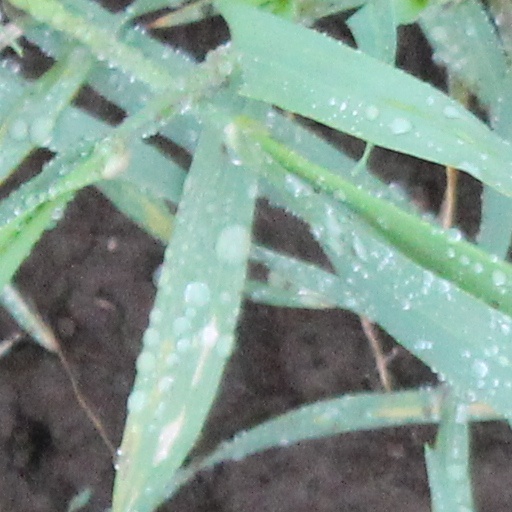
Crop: wheat